Daniel Carlsson (rally driver)

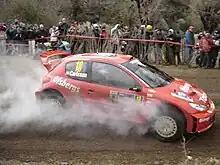
Carlsson driving a Peugeot 206 WRC at the 2005 Rally Argentina

Daniel Carlsson (born 29 June 1976) is a rally car driver from Sweden.